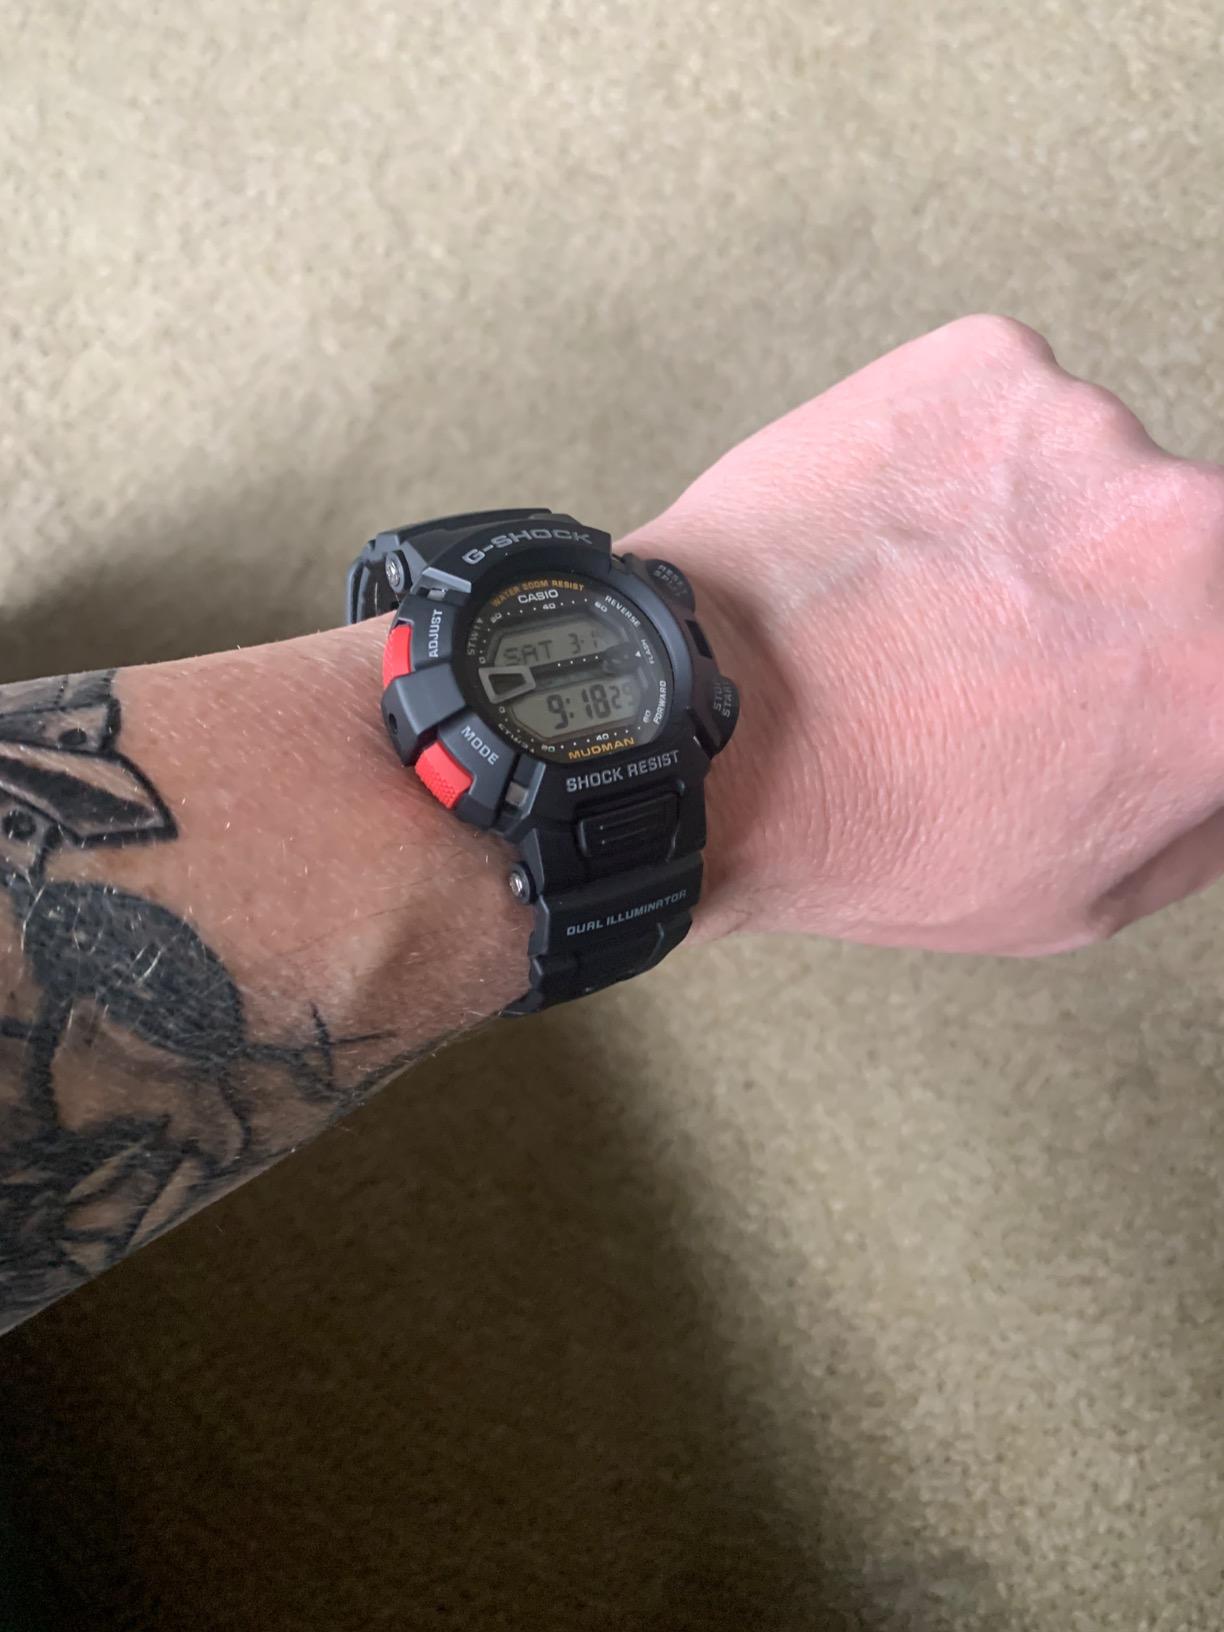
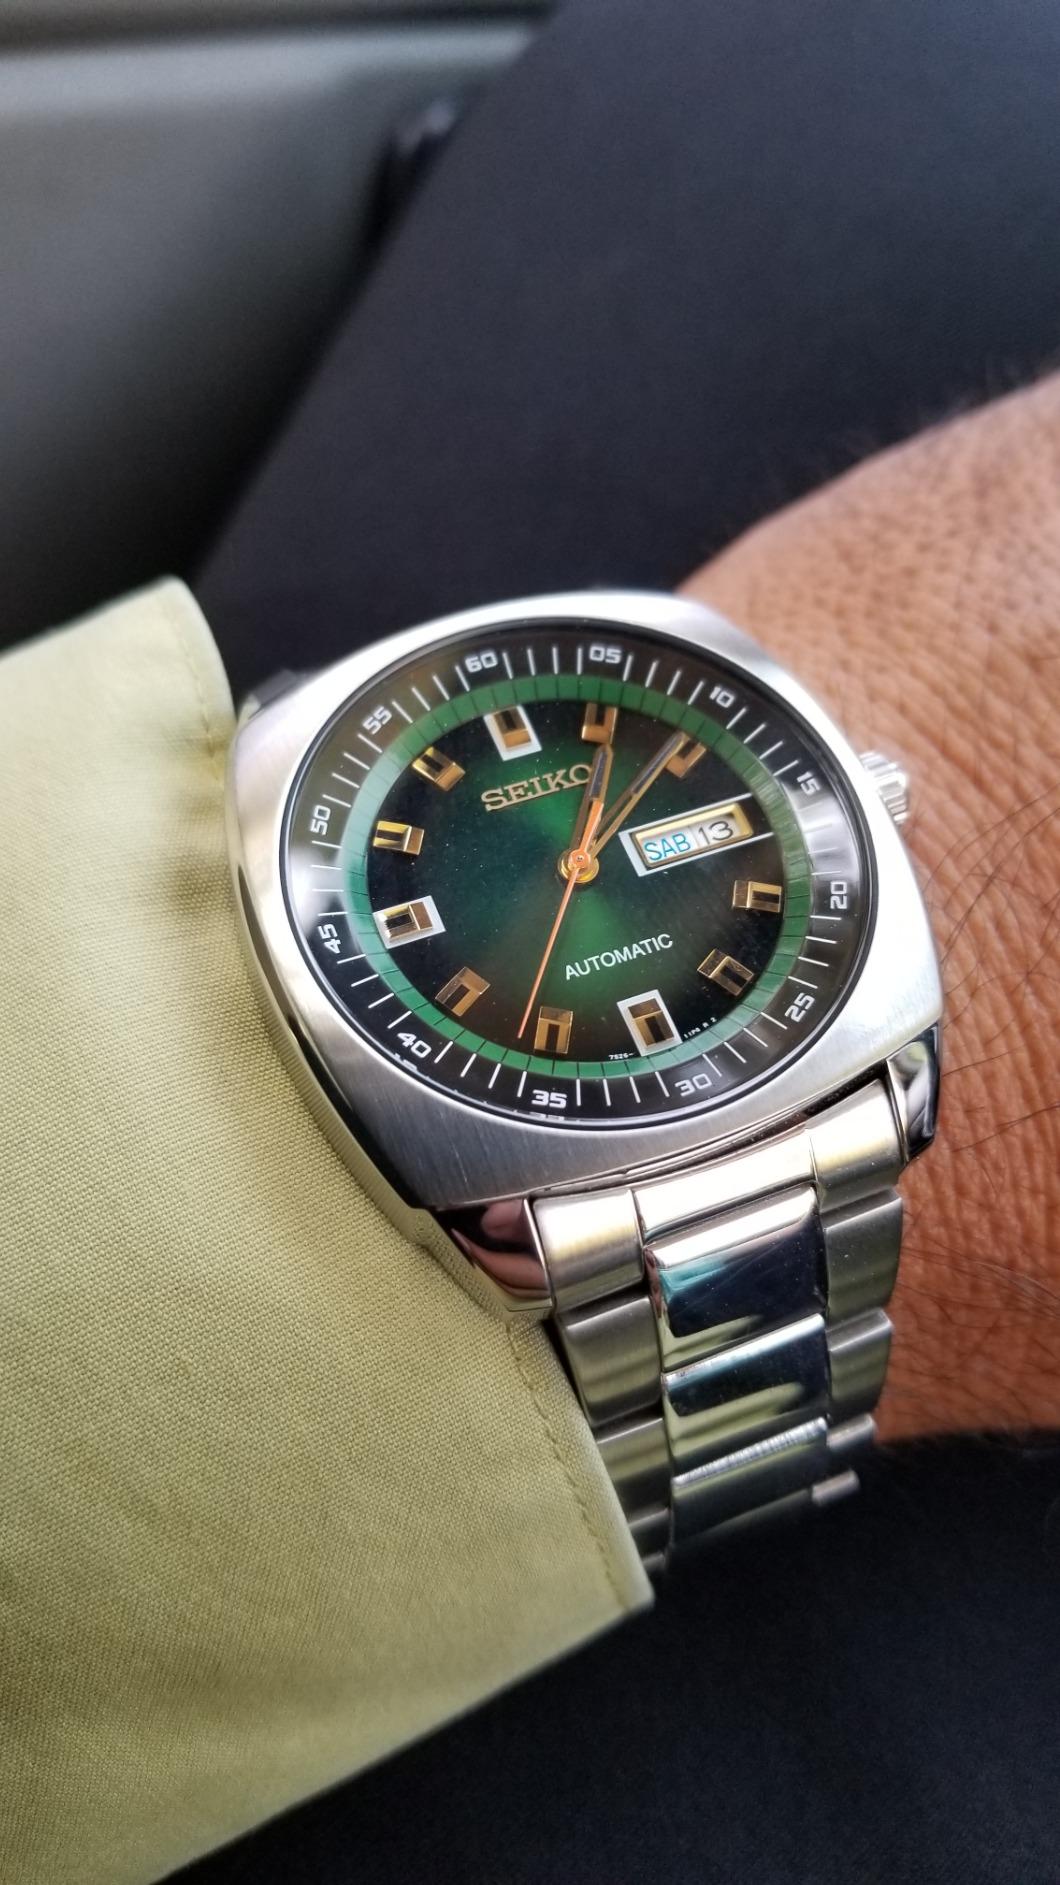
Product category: accessories_watch
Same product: no